Kazuo Shinohara

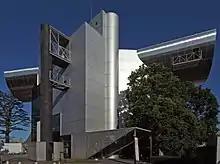
Tokyo Institute of Technology Centennial Hall

His work is generally classified as having strong qualities of lucidity and ephemerality, and for these reasons is often seen as ideologically influential on Toyo Ito's work.